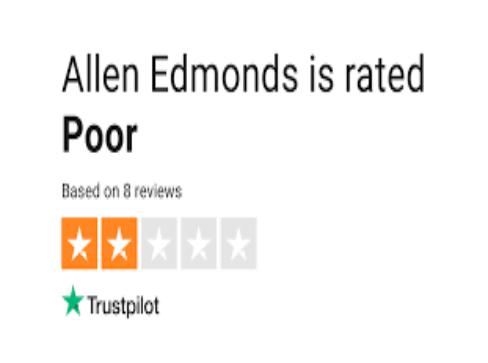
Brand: Allen Edmonds
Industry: Clothes